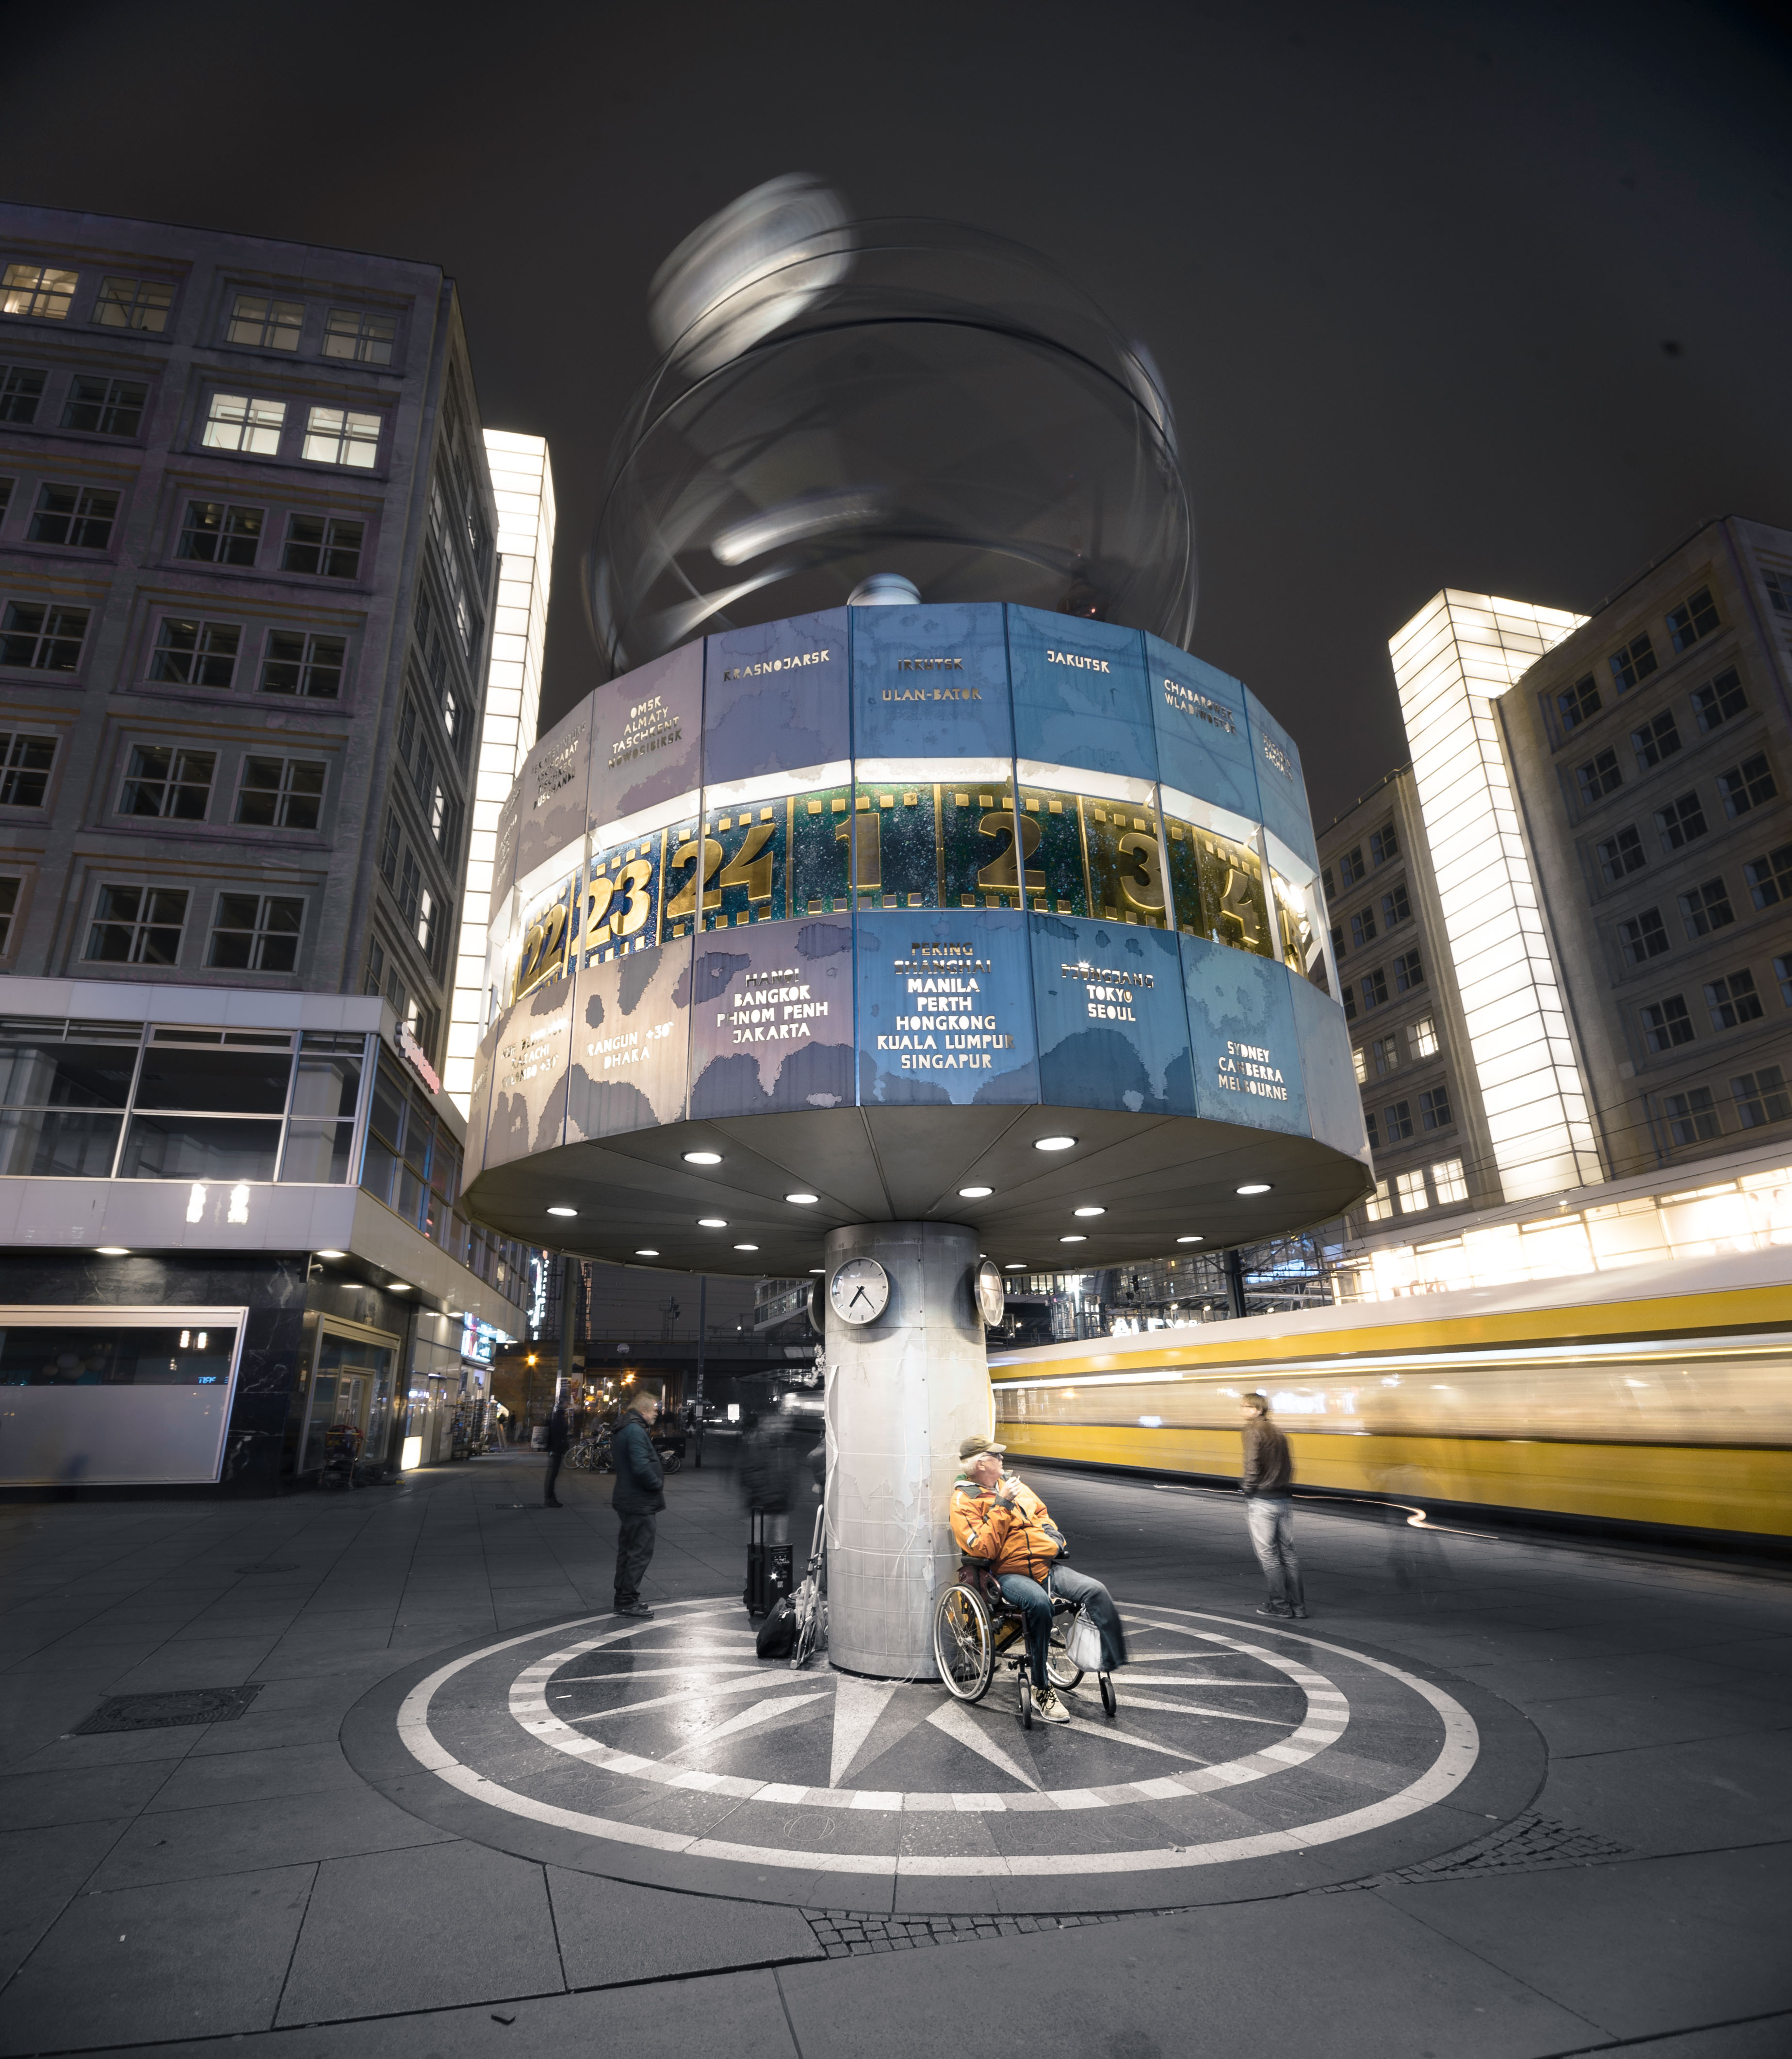
structure, road, street, night, city, skyscraper, cityscape, downtown, landmark, lighting, public transport, theatre, infrastructure, langzeitbelichtung, alexanderplatz, urban area